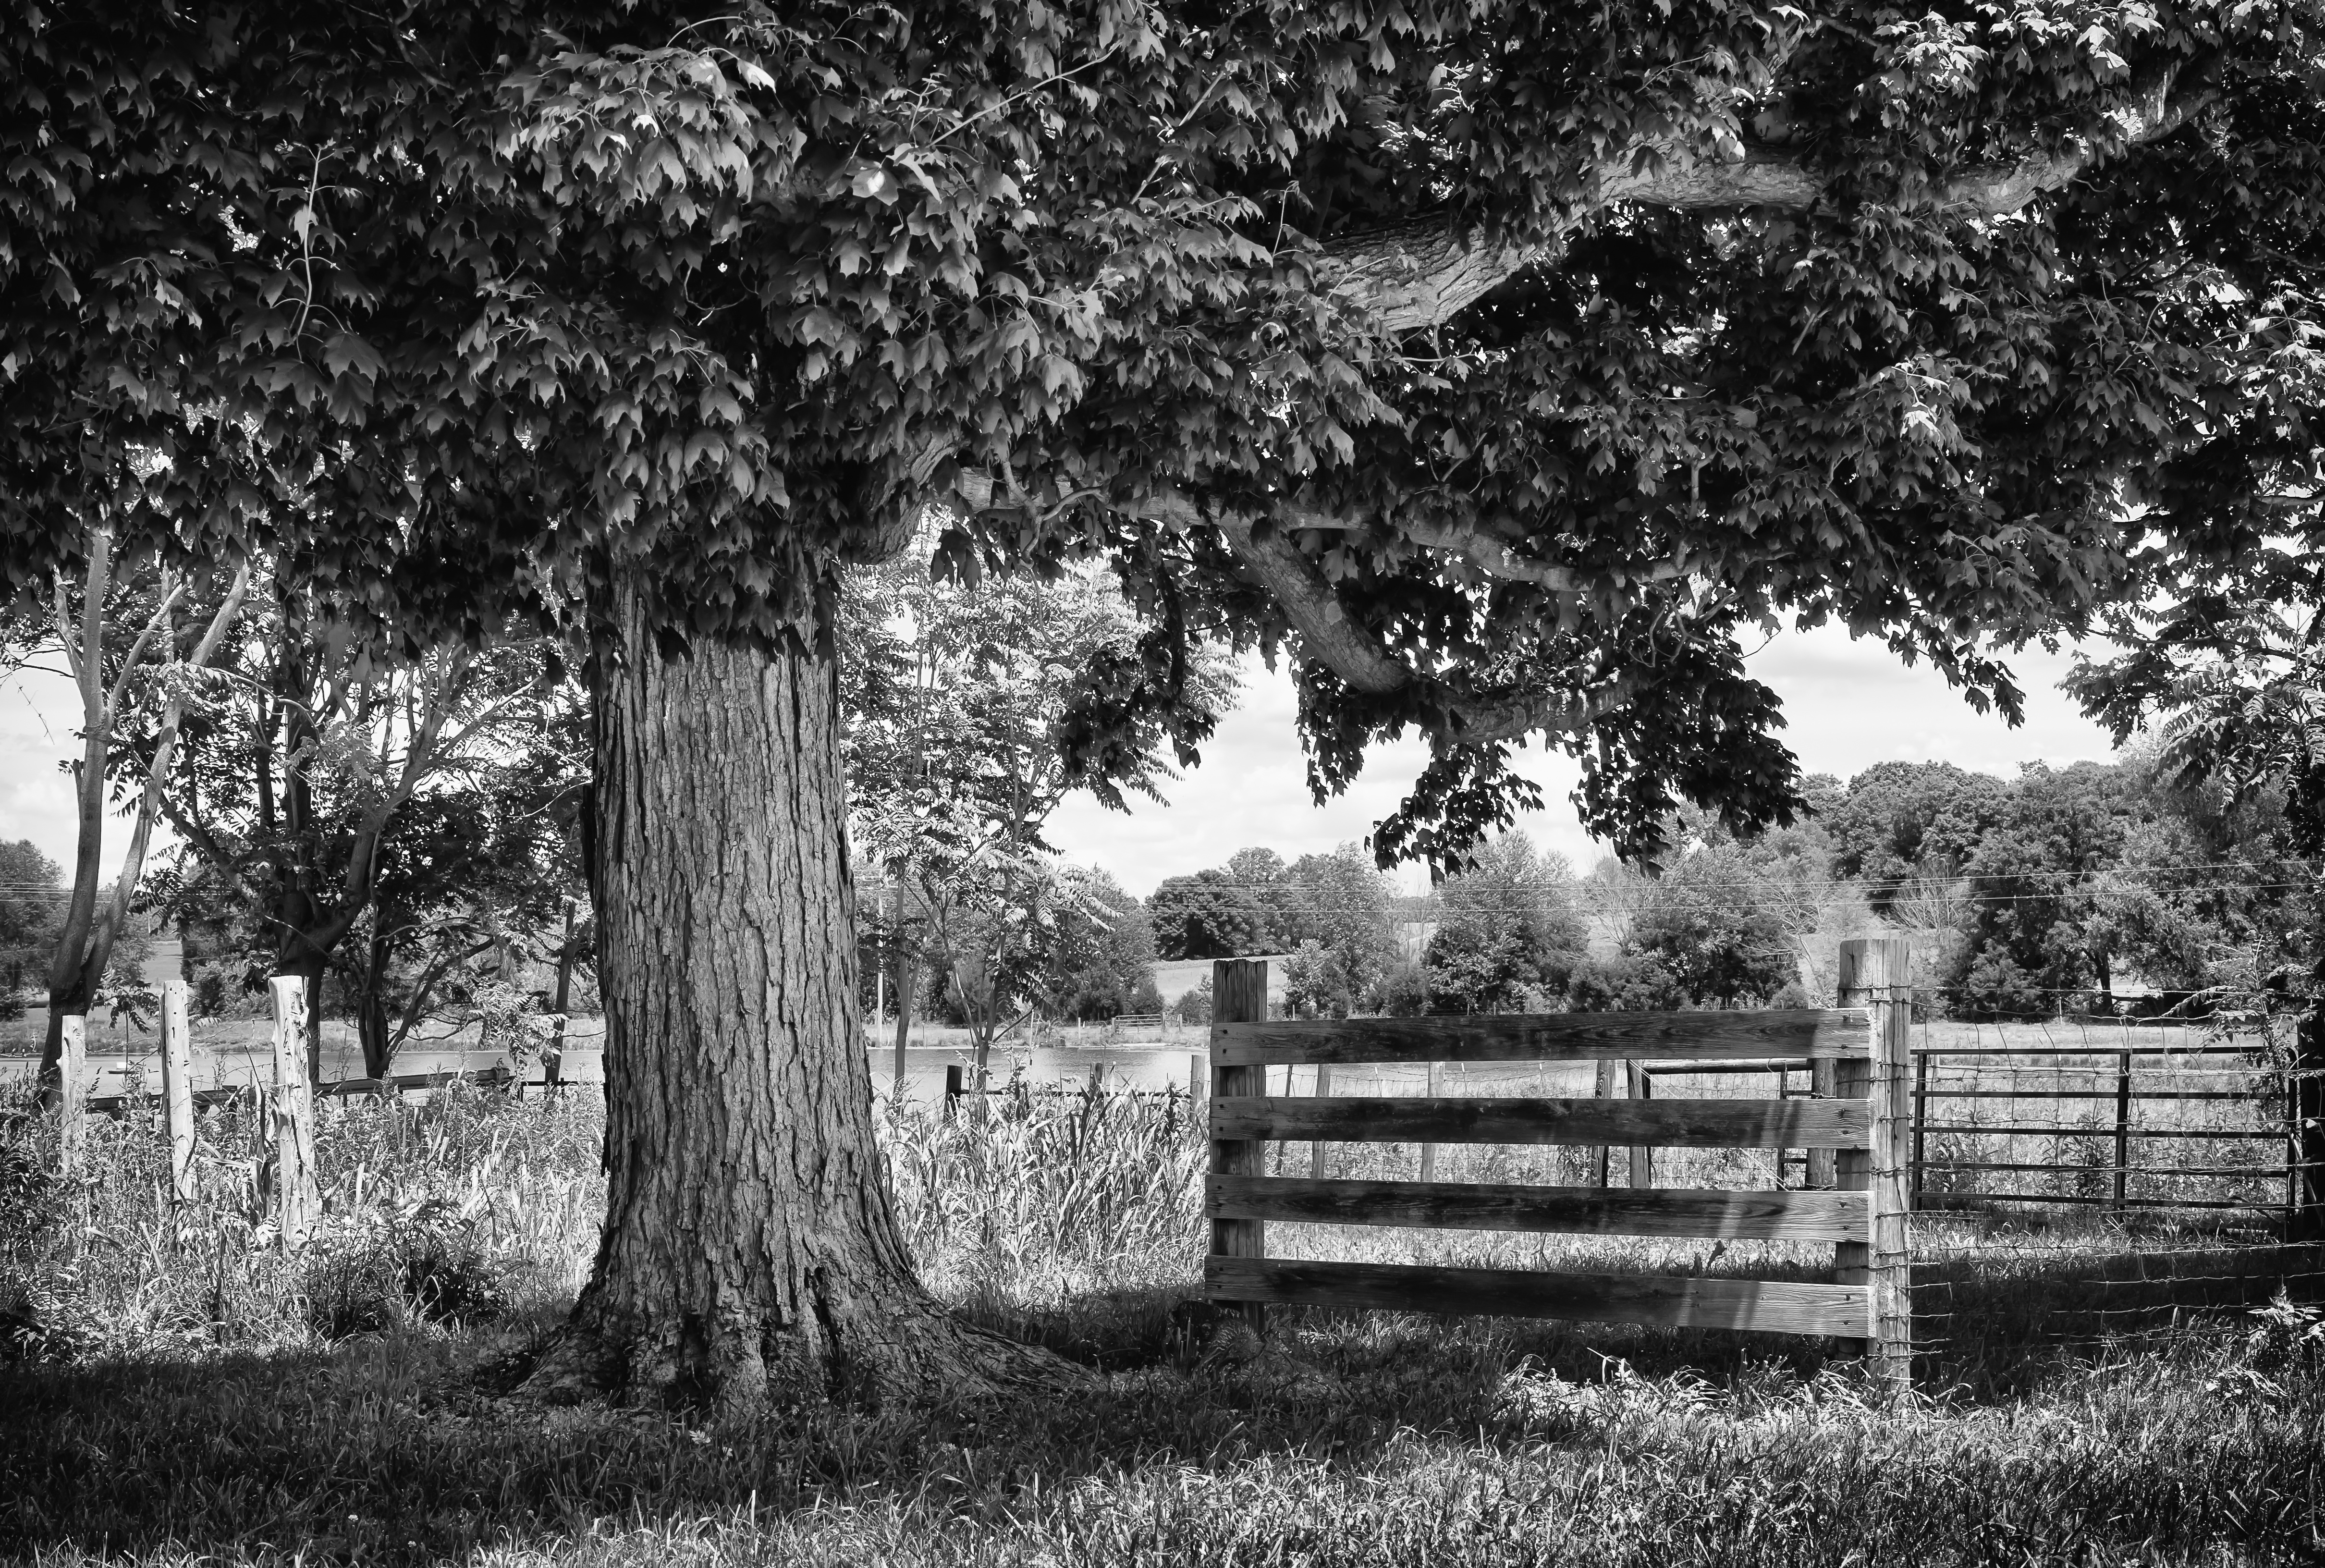
landscape, tree, forest, black and white, architecture, plant, sky, wood, house, flower, home, rural, scenery, america, monochrome, woodland, rural area, monochrome photography, country barn, woody plant